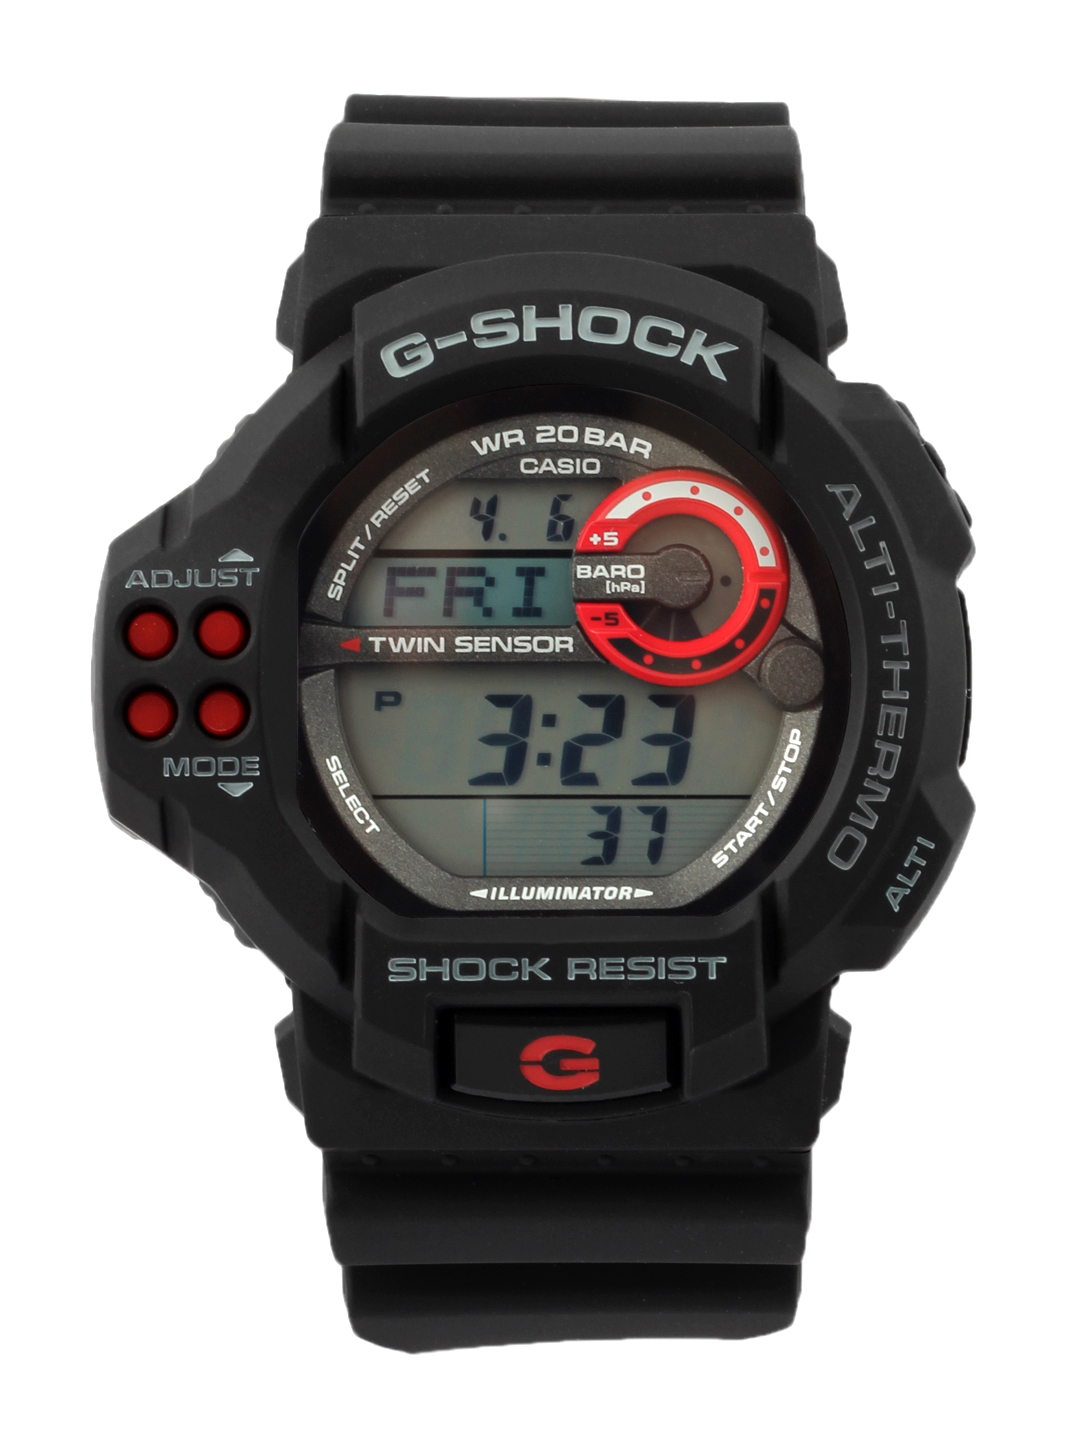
CASIO G-Shock Men Black Digital Watch G329
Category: Accessories / Watches / Watches
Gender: Men
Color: Black
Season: Winter 2016
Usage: Casual